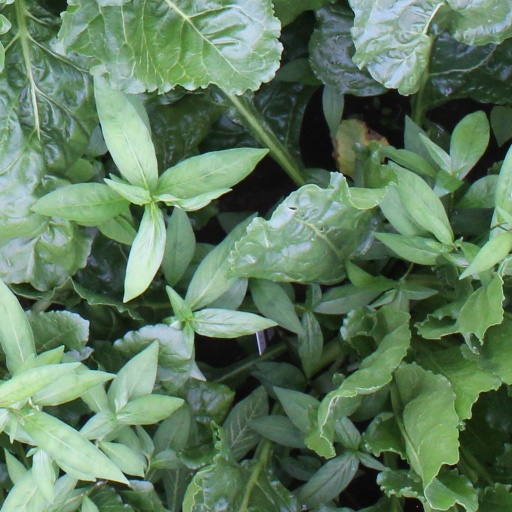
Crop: sugar beet